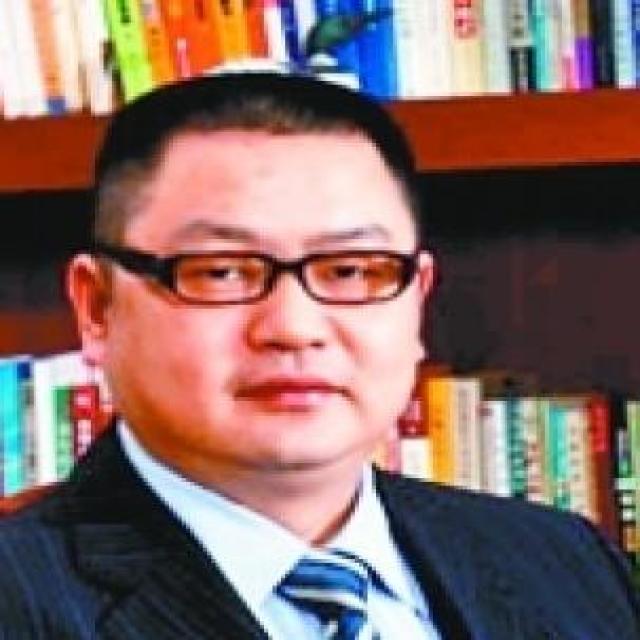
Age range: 45-64